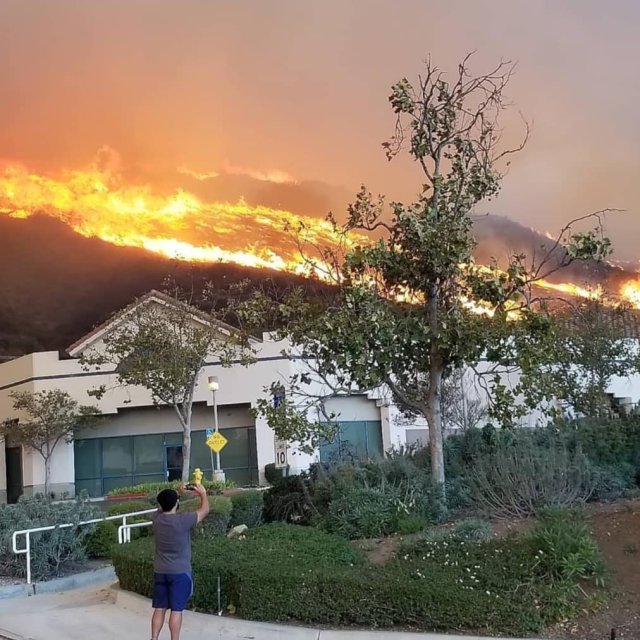
Label: urban_fire